Villers-la-Montagne

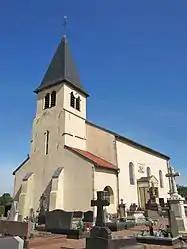
The church in Villers-la-Montagne

Villers-la-Montagne (Luxembourgish: "Biergweller") is a commune in the Meurthe-et-Moselle department in north-eastern France.